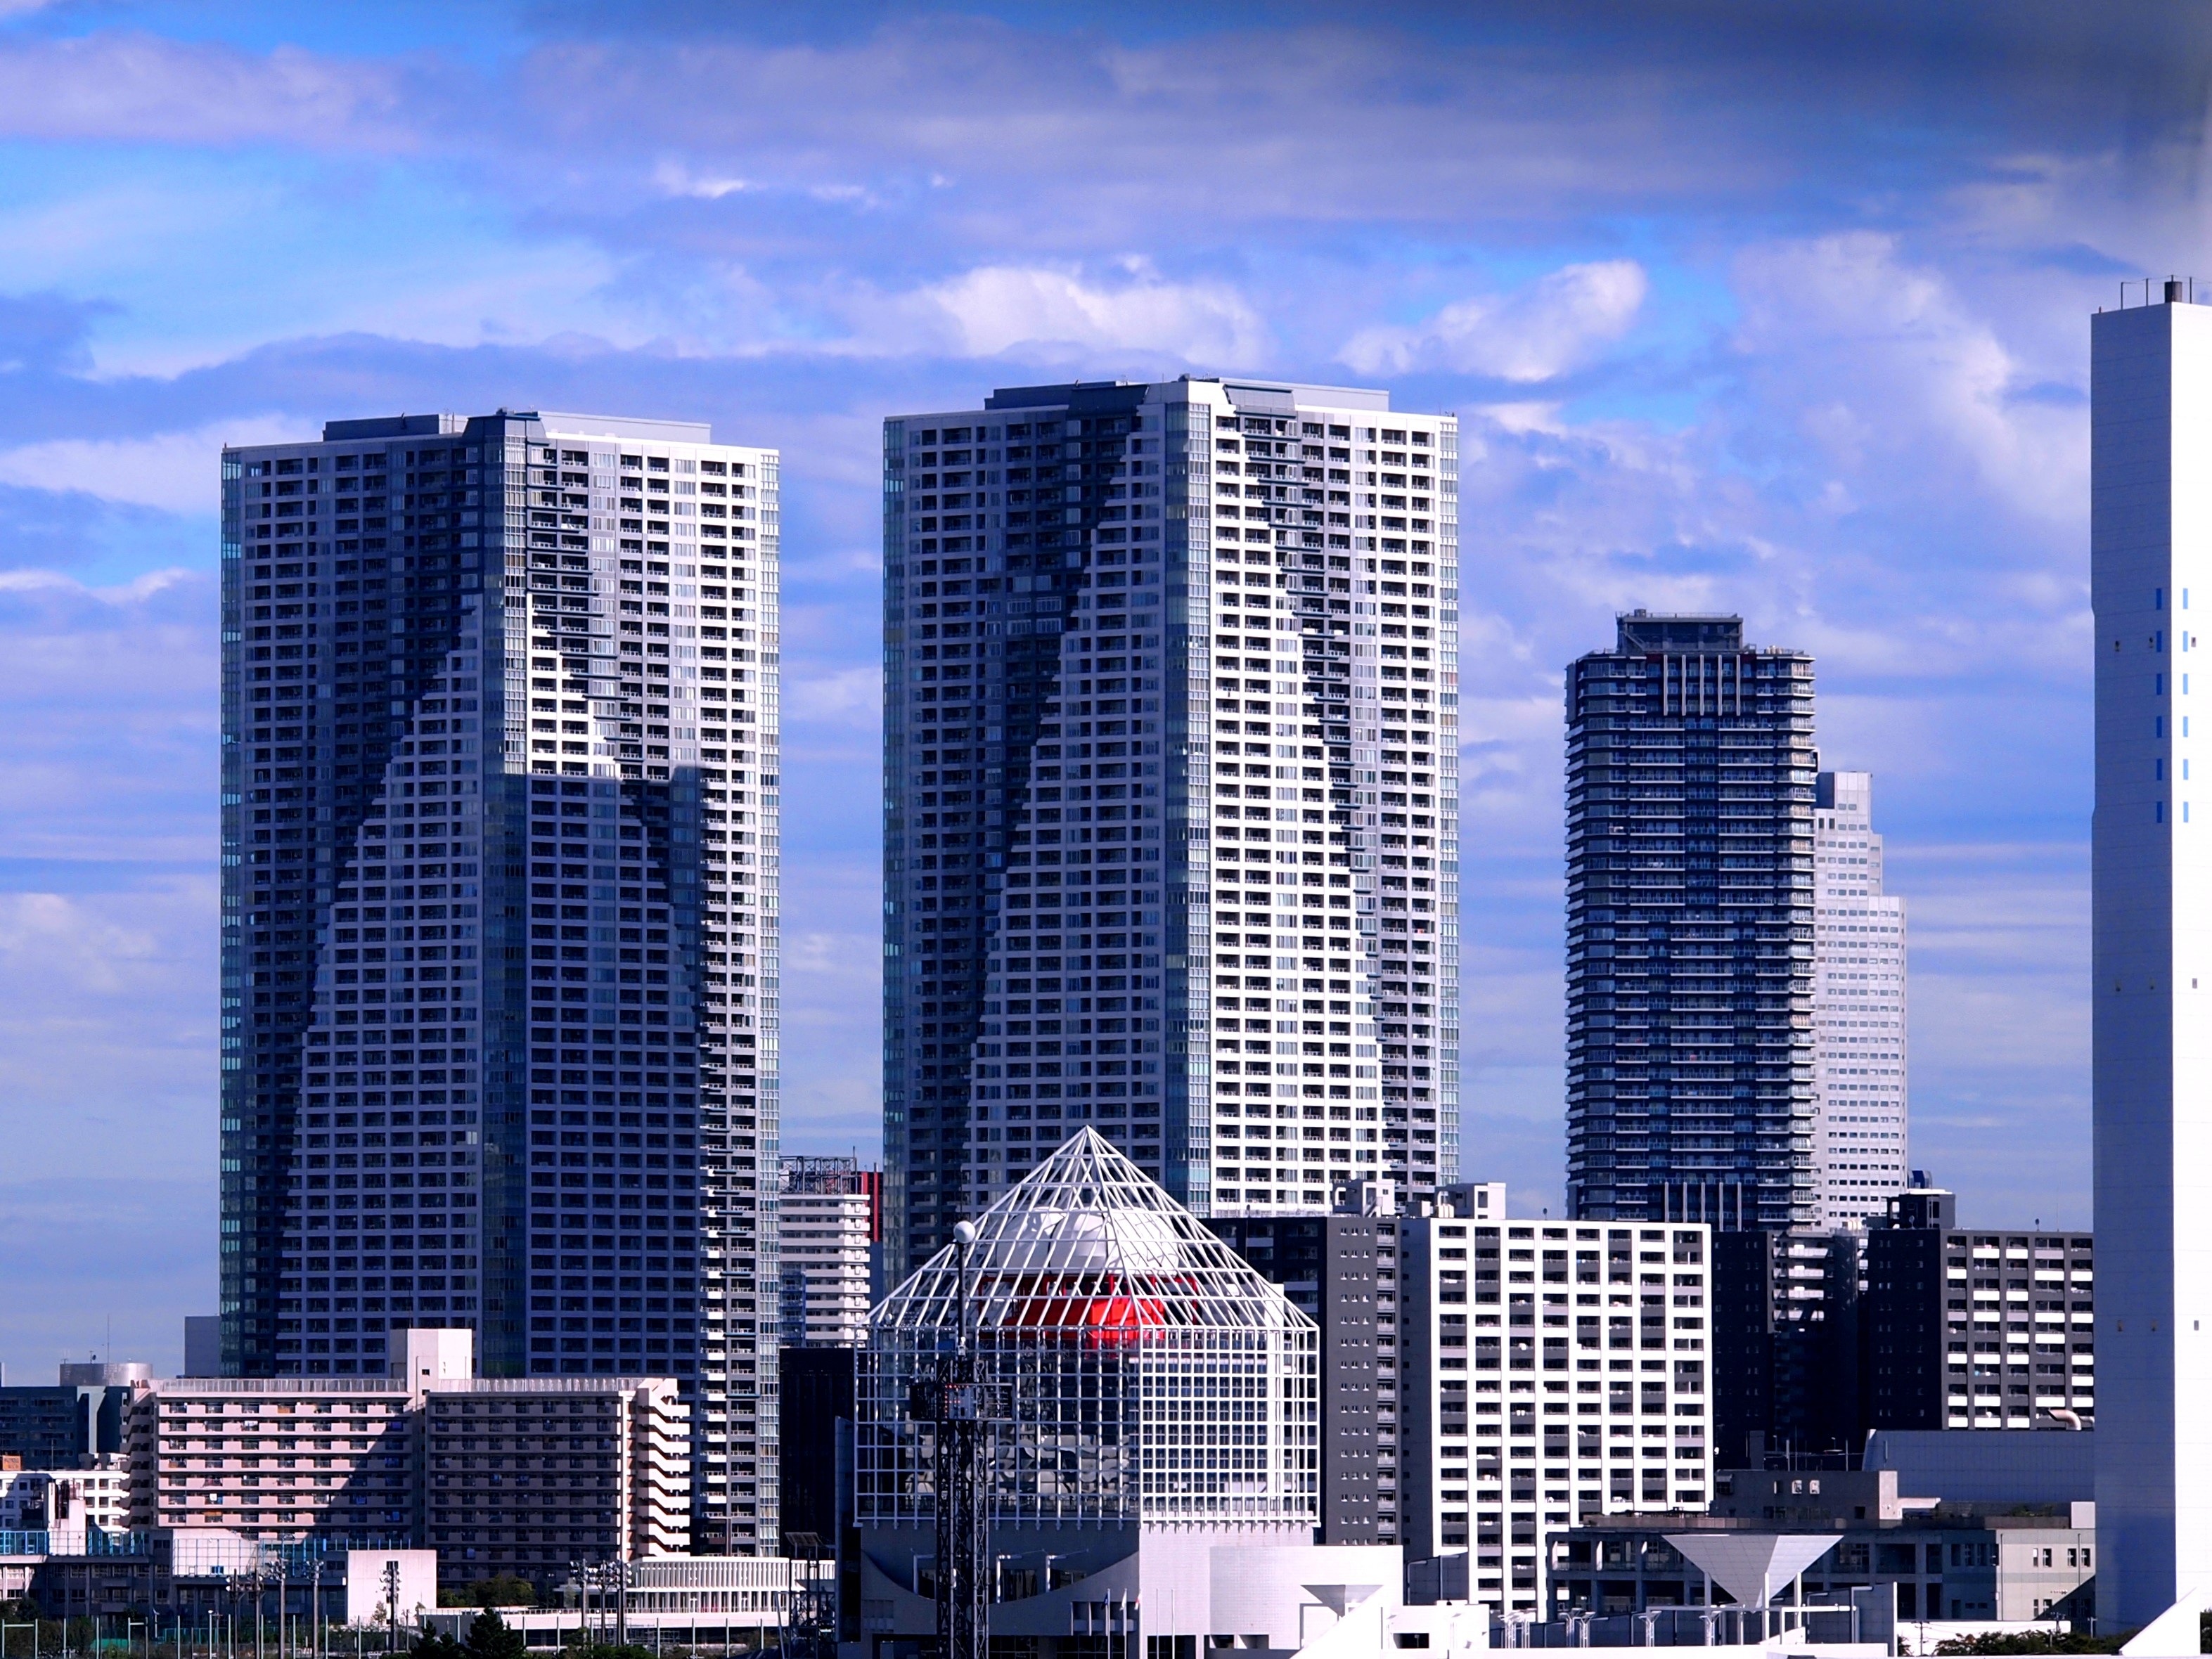
architecture, skyline, building, city, skyscraper, cityscape, downtown, tower, pyramid, landmark, japan, tower block, tokyo, metropolis, condominium, high rise building, urban area, harumi, residential area, human settlement, metropolitan area